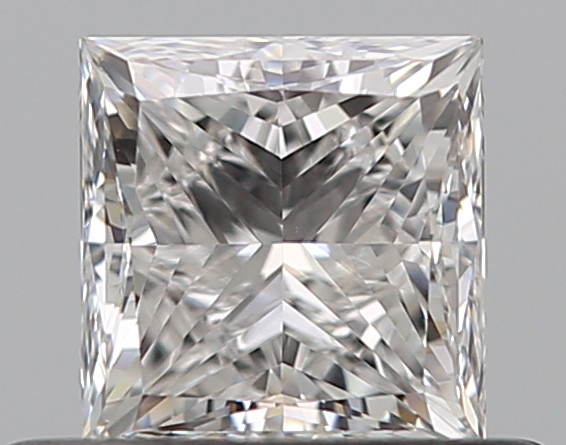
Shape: princess
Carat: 0.5
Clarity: VS1
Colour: E
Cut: EX
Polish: EX
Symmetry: VG
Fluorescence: N
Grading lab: GIA
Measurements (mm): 4.23 x 4.11 x 3.04